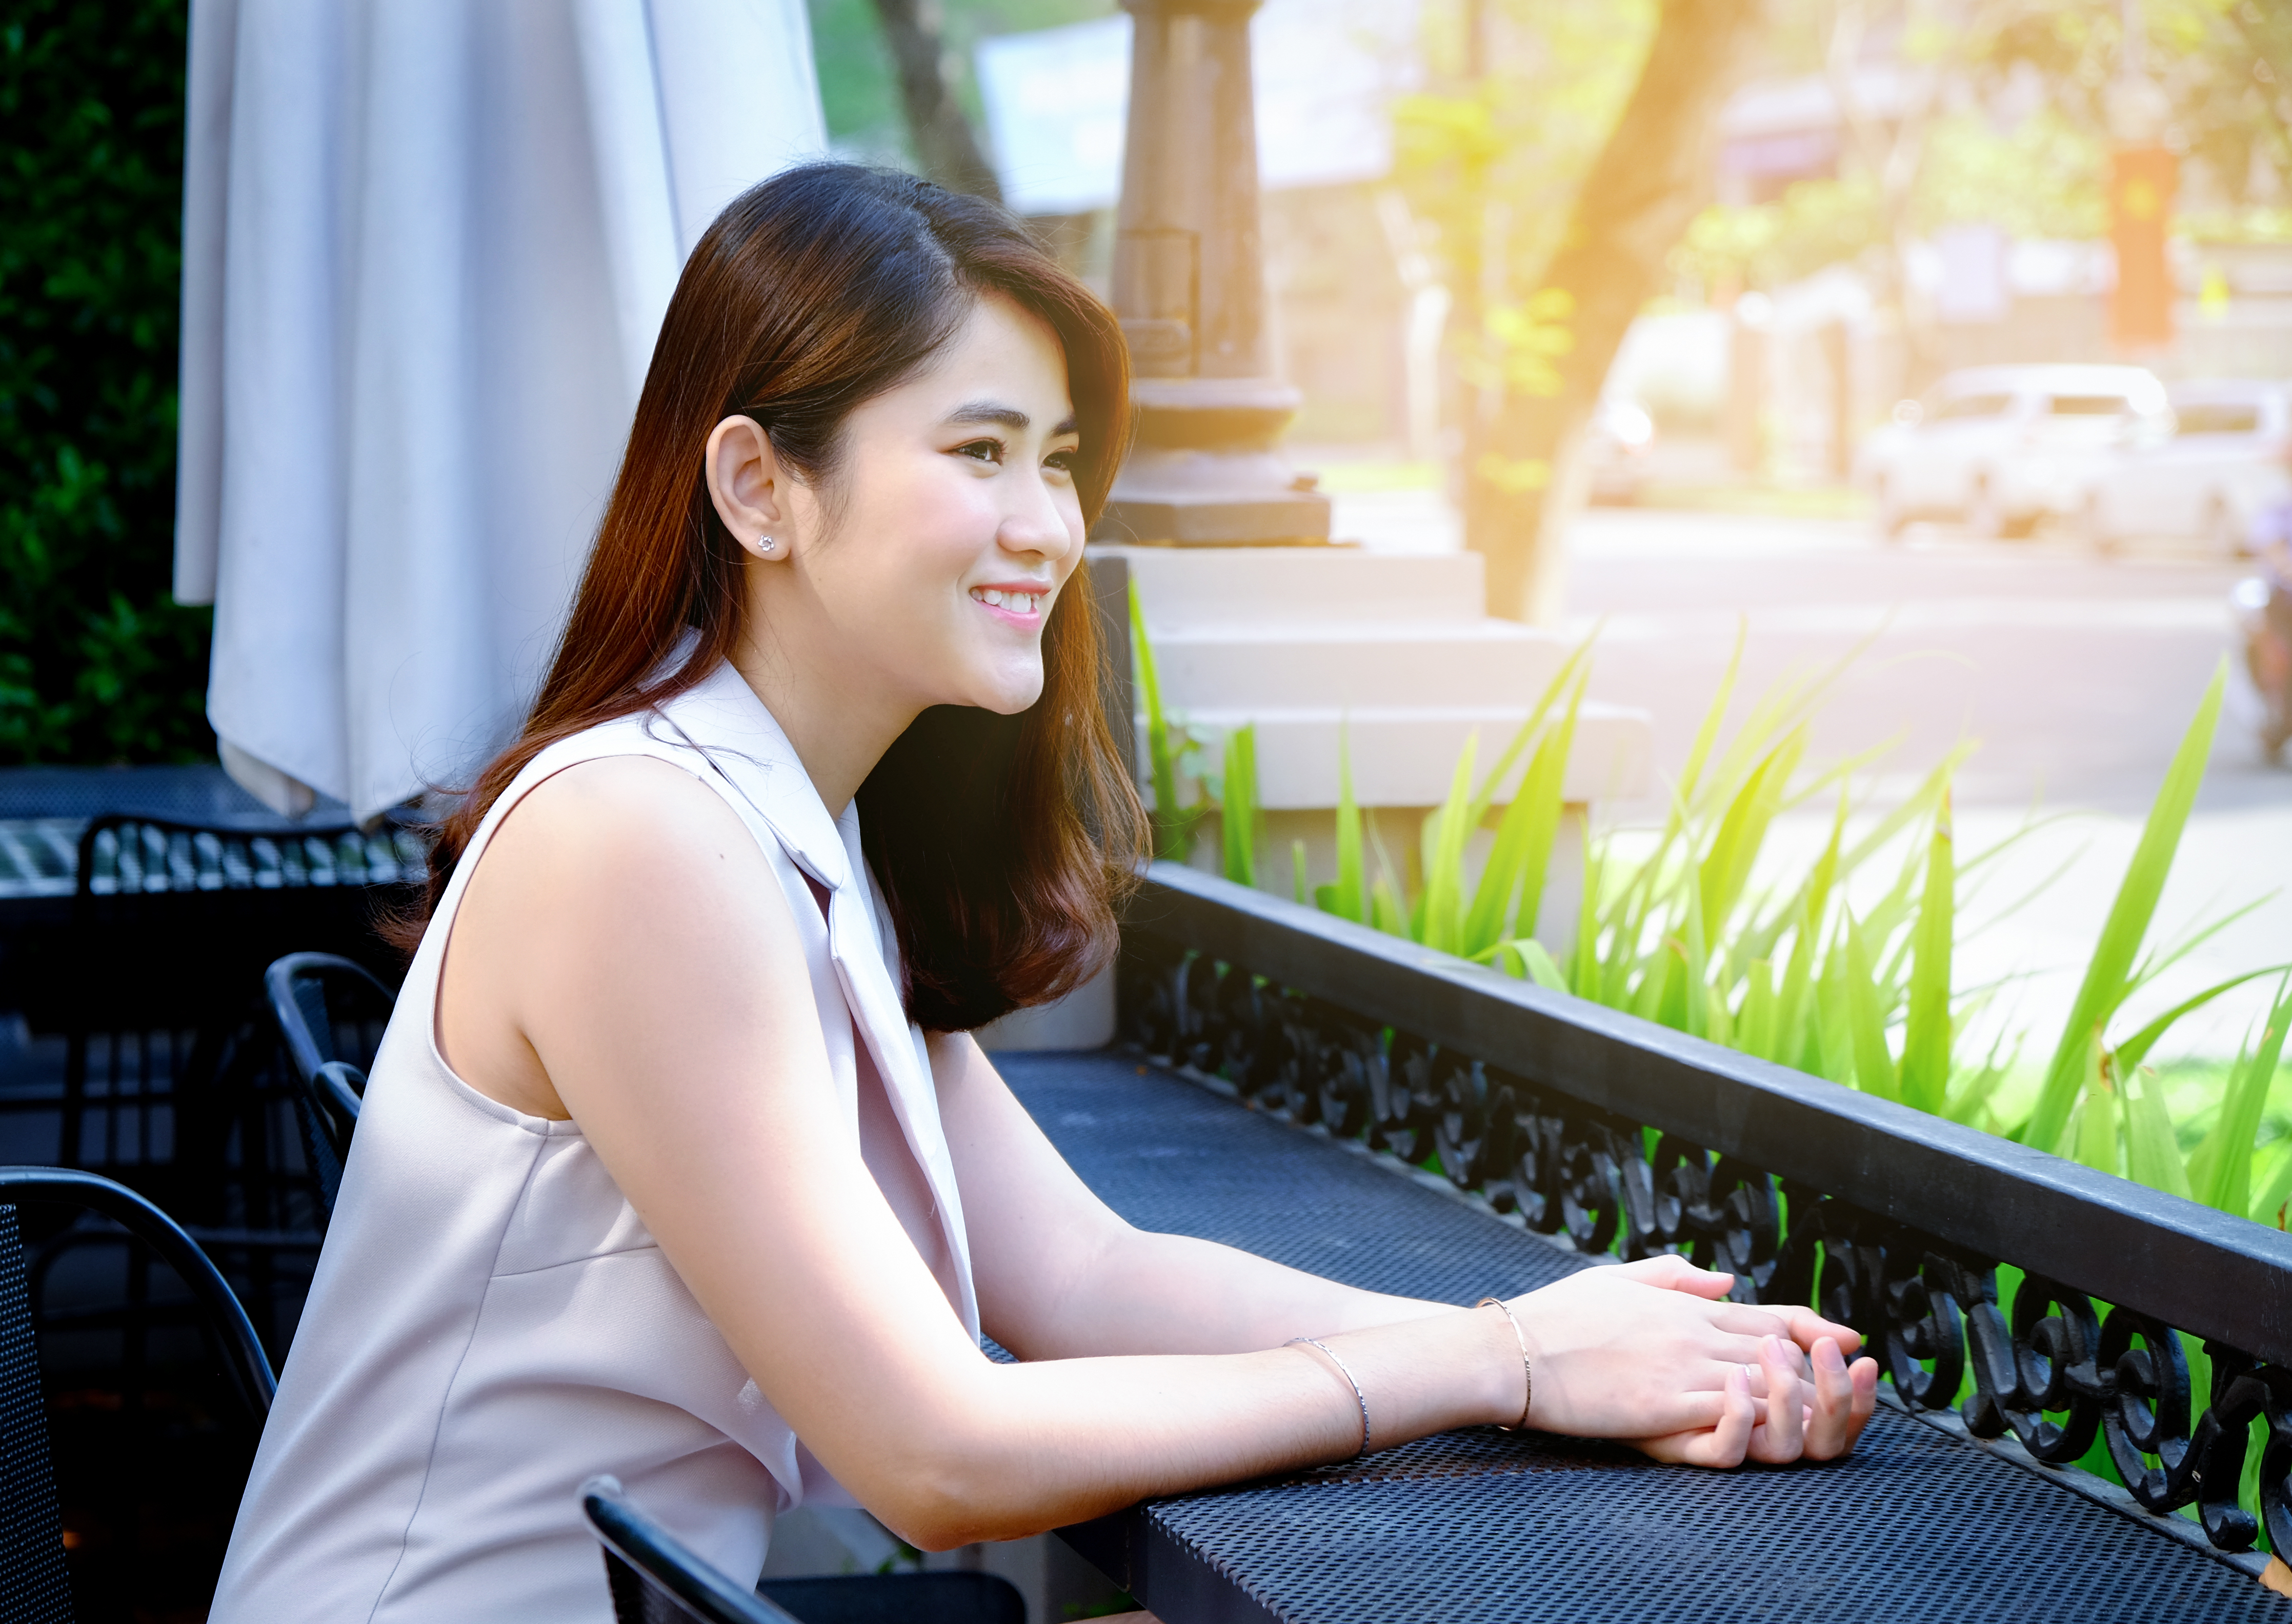
woman, photography, leg, model, sitting, bride, ceremony, photograph, beauty, photo shoot, portrait photography, human positions